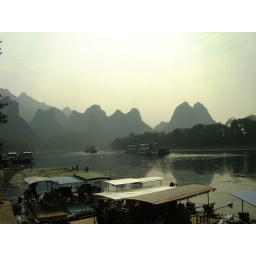
Begin van boottocht over Li river van Guilin naar Yangshou.